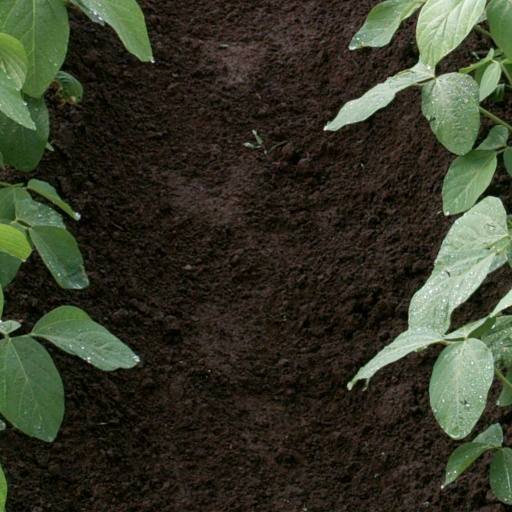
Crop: soybean